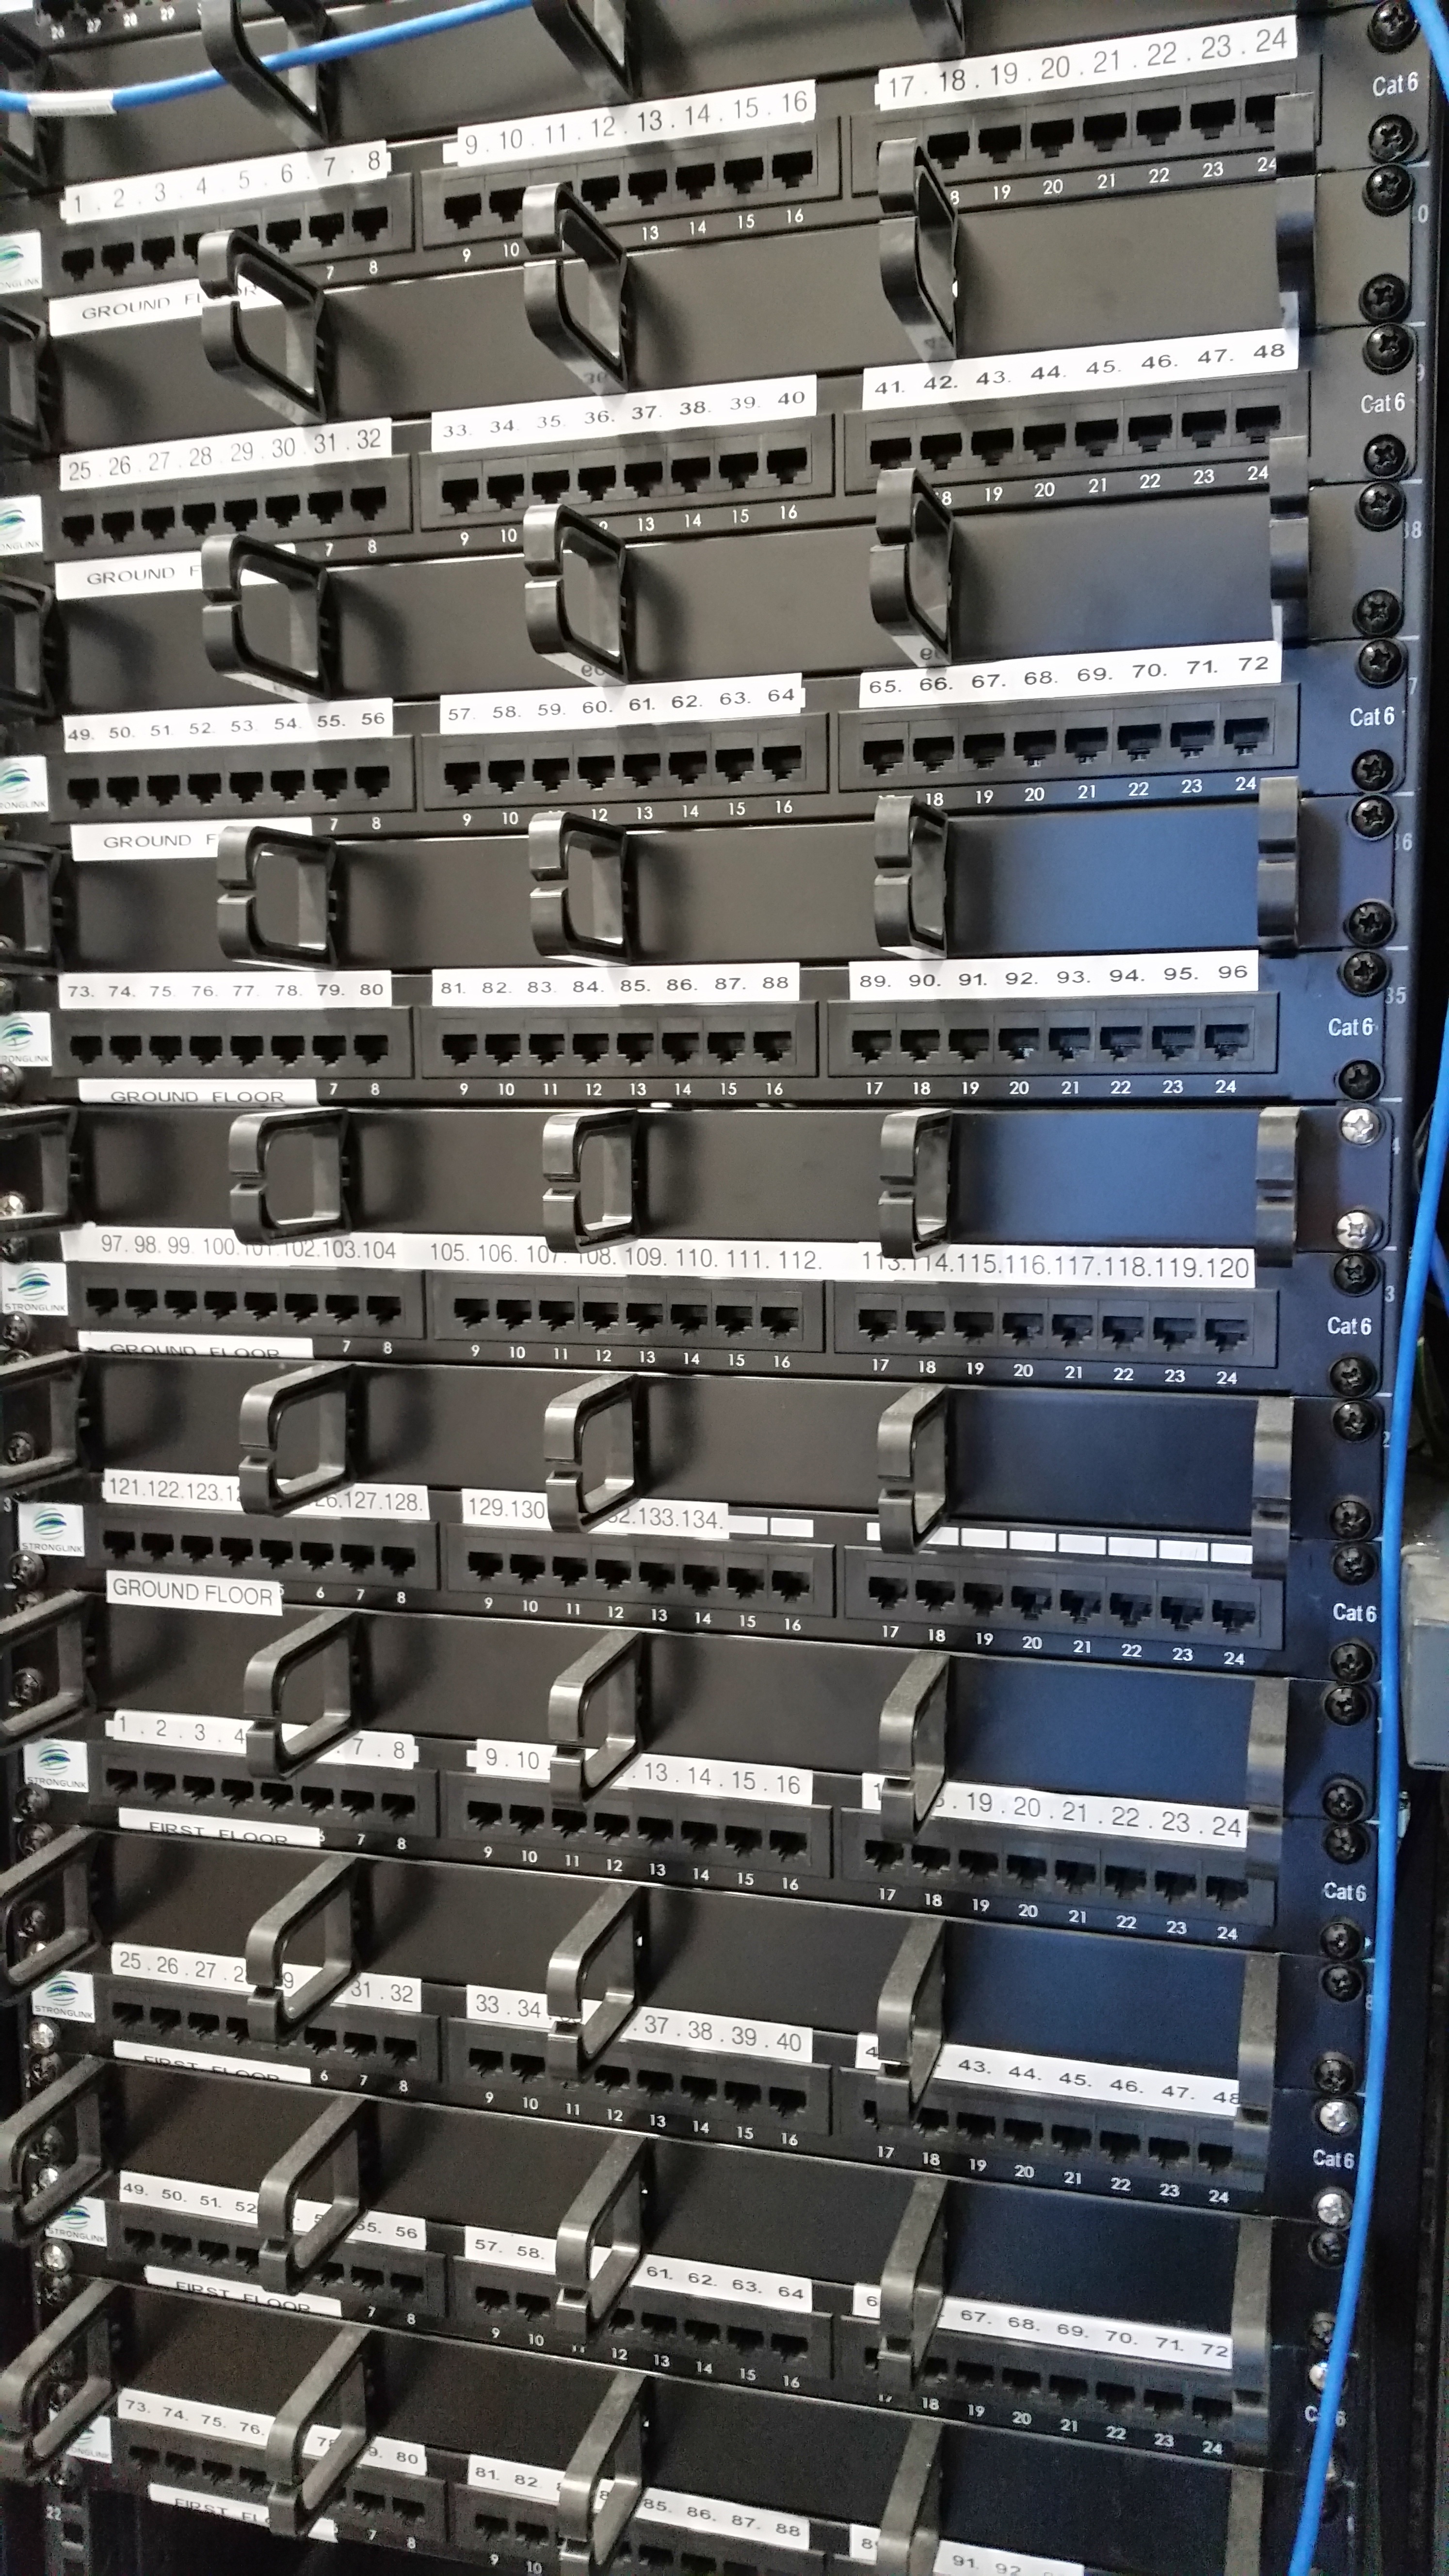
technology, internet, rack, furniture, communications, digital, system, connect, information, connection, network, server, management, data, networking, man made object, electrical wiring